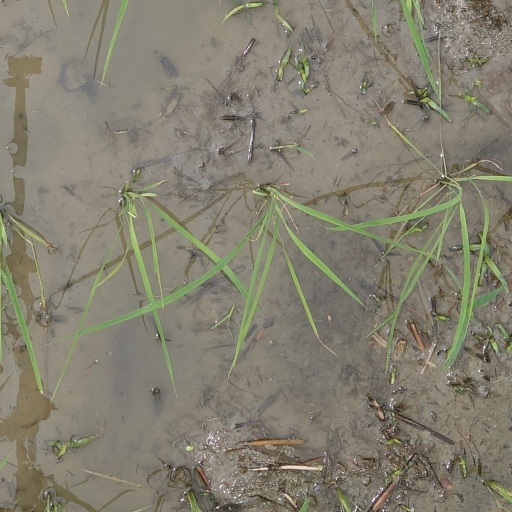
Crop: rice